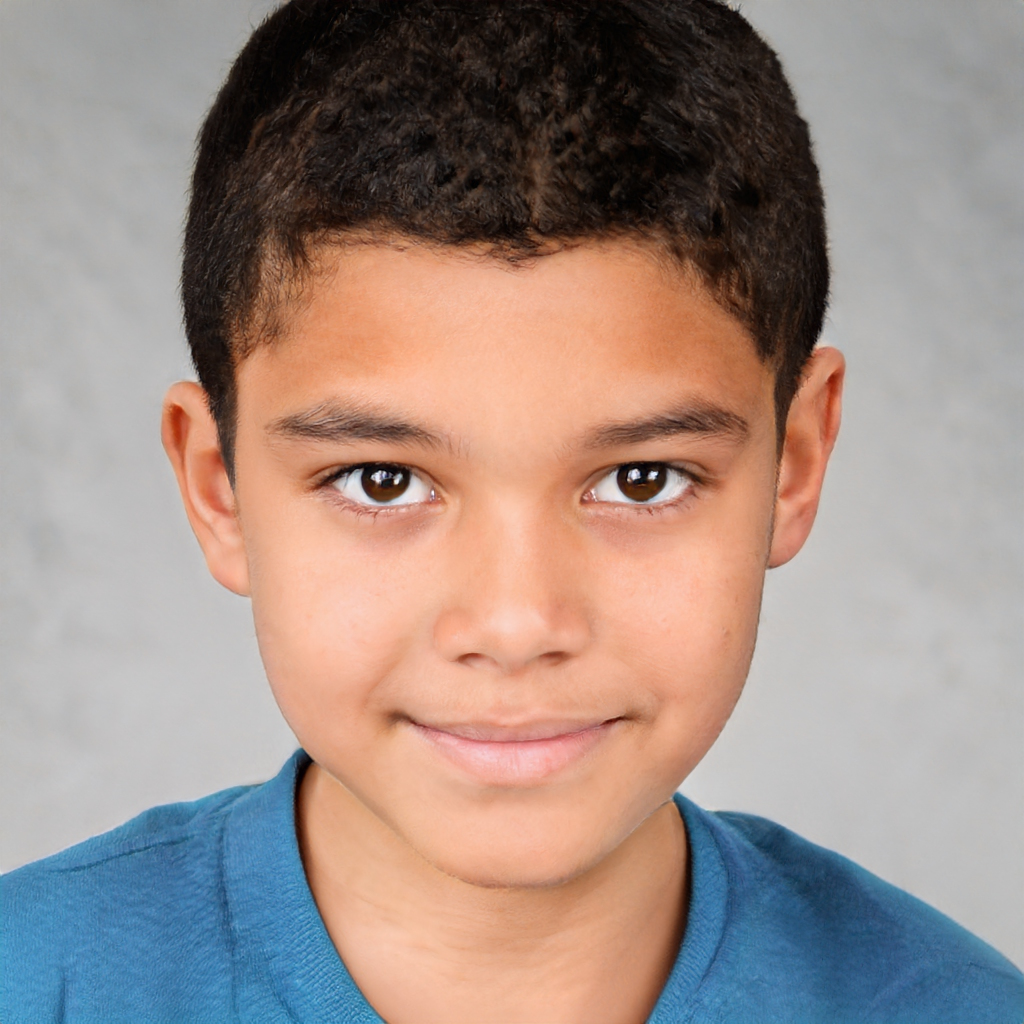
Gender: Male